Ed Harcourt

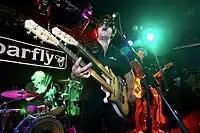
Ed Harcourt with Wild Boar at The Barfly Club, Camden, August 2005.

Harcourt performed with Patti Smith and her band as well as Marianne Faithfull during the 2005 Meltdown Festival and her 2014 tour.